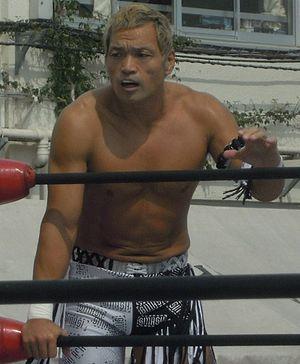
Akira Nogami, est un catcheur japonais. Il travaille actuellement à la Wrestle-1.